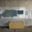
Label: couch